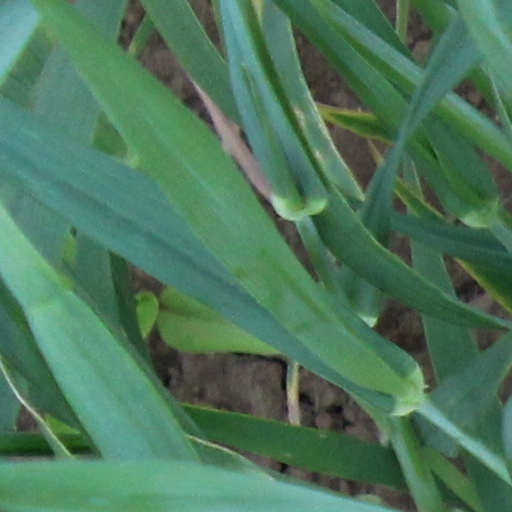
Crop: wheat